Buck Creek (Kiamichi River tributary)

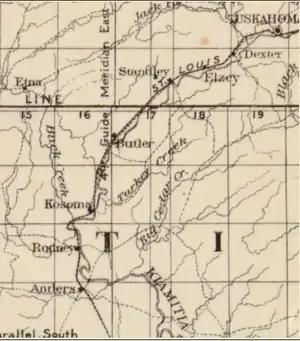
Map of the Indian Territory showing Buck Creek, c. 1898. It was considered a prominent stream.

Buck Creek (Choctaw: "Lapitta Bok") is a stream in Pushmataha County, Oklahoma. It flows generally southward from its headwaters in the western Kiamichi Mountains to its confluence with the Kiamichi River.